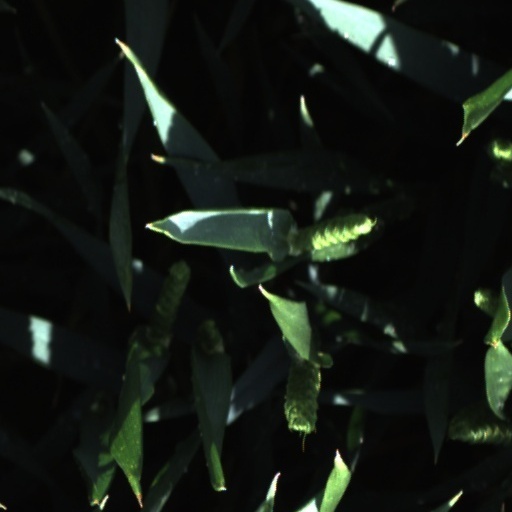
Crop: wheat